Olha Franko

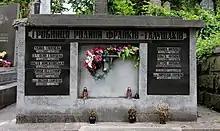
Franko-Halushchak family tomb. Lychakiv Cemetery, field No. 69.

In 1987, Franko died at the age of 90. Although her husband had been killed in 1941, she never learned of his fate.